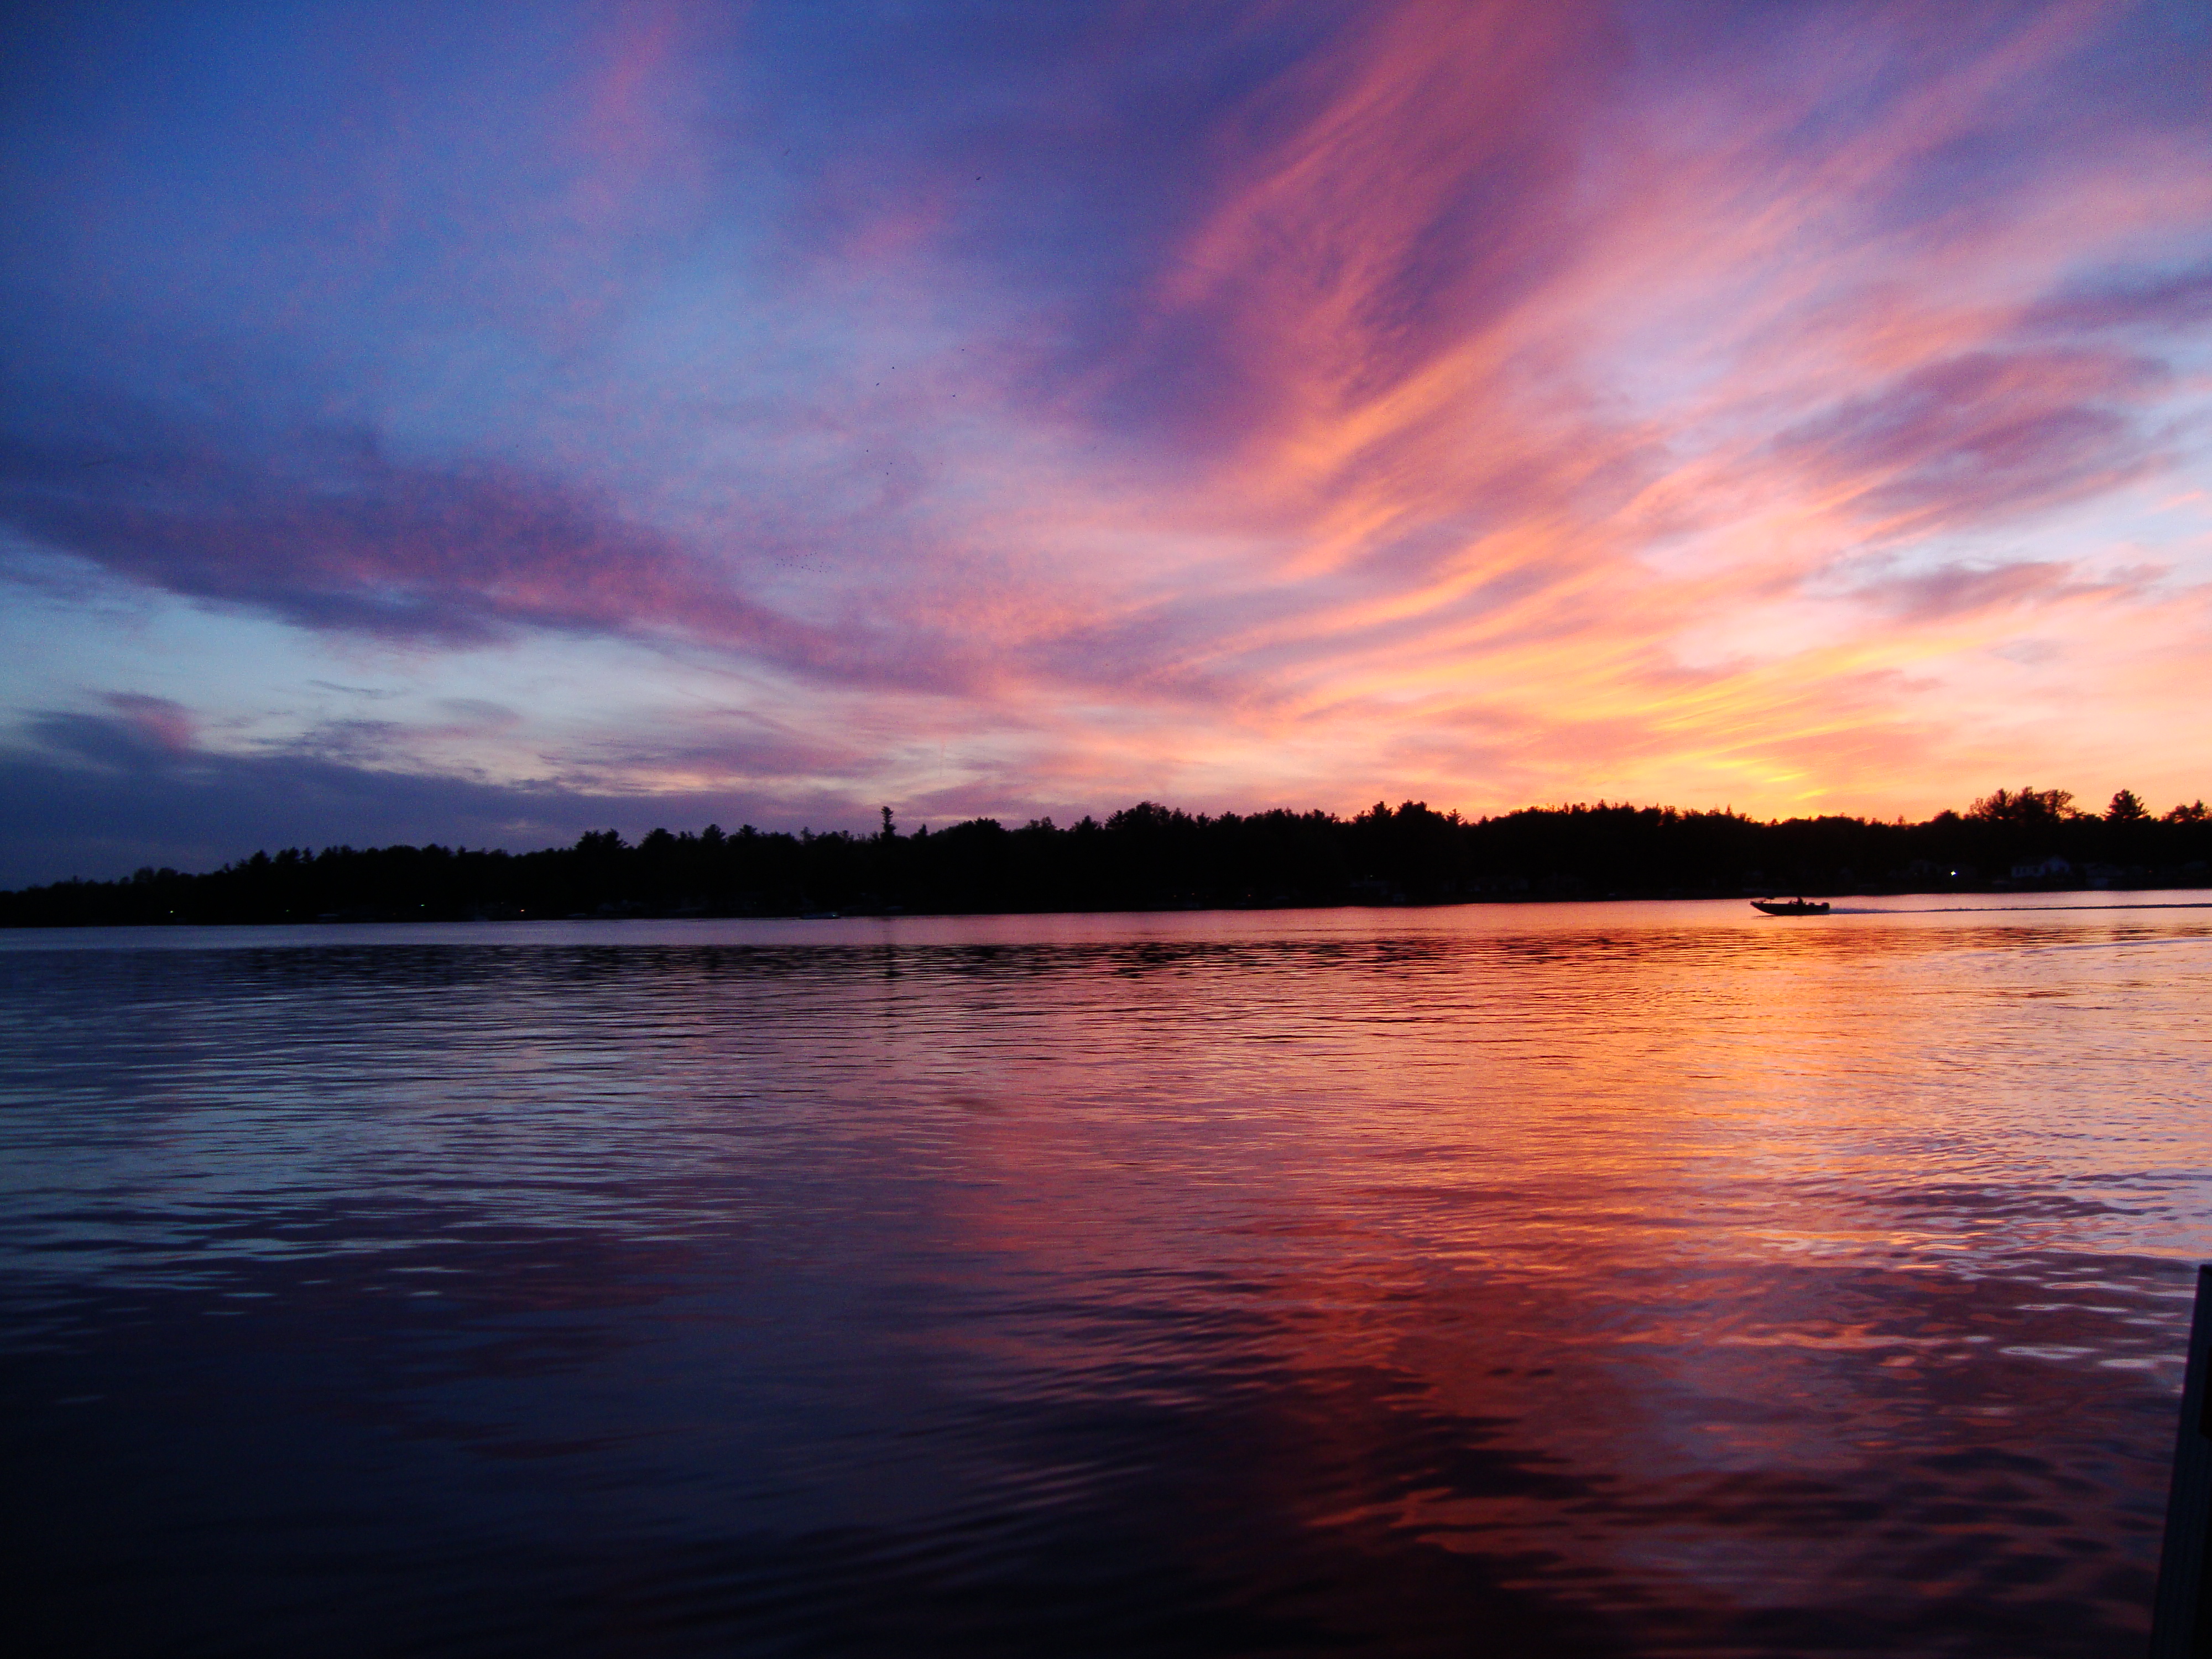
sea, sky, body of water, horizon, water, nature, reflection, sunset, cloud, dusk, evening, lake, afterglow, sunrise, morning, river, calm, ocean, dawn, water resources, atmosphere, sound, loch, red sky at morning, tree, shore, landscape, sunlight, photography, wave, inlet, reservoir, bank, night, coast, vacation, meteorological phenomenon, bay